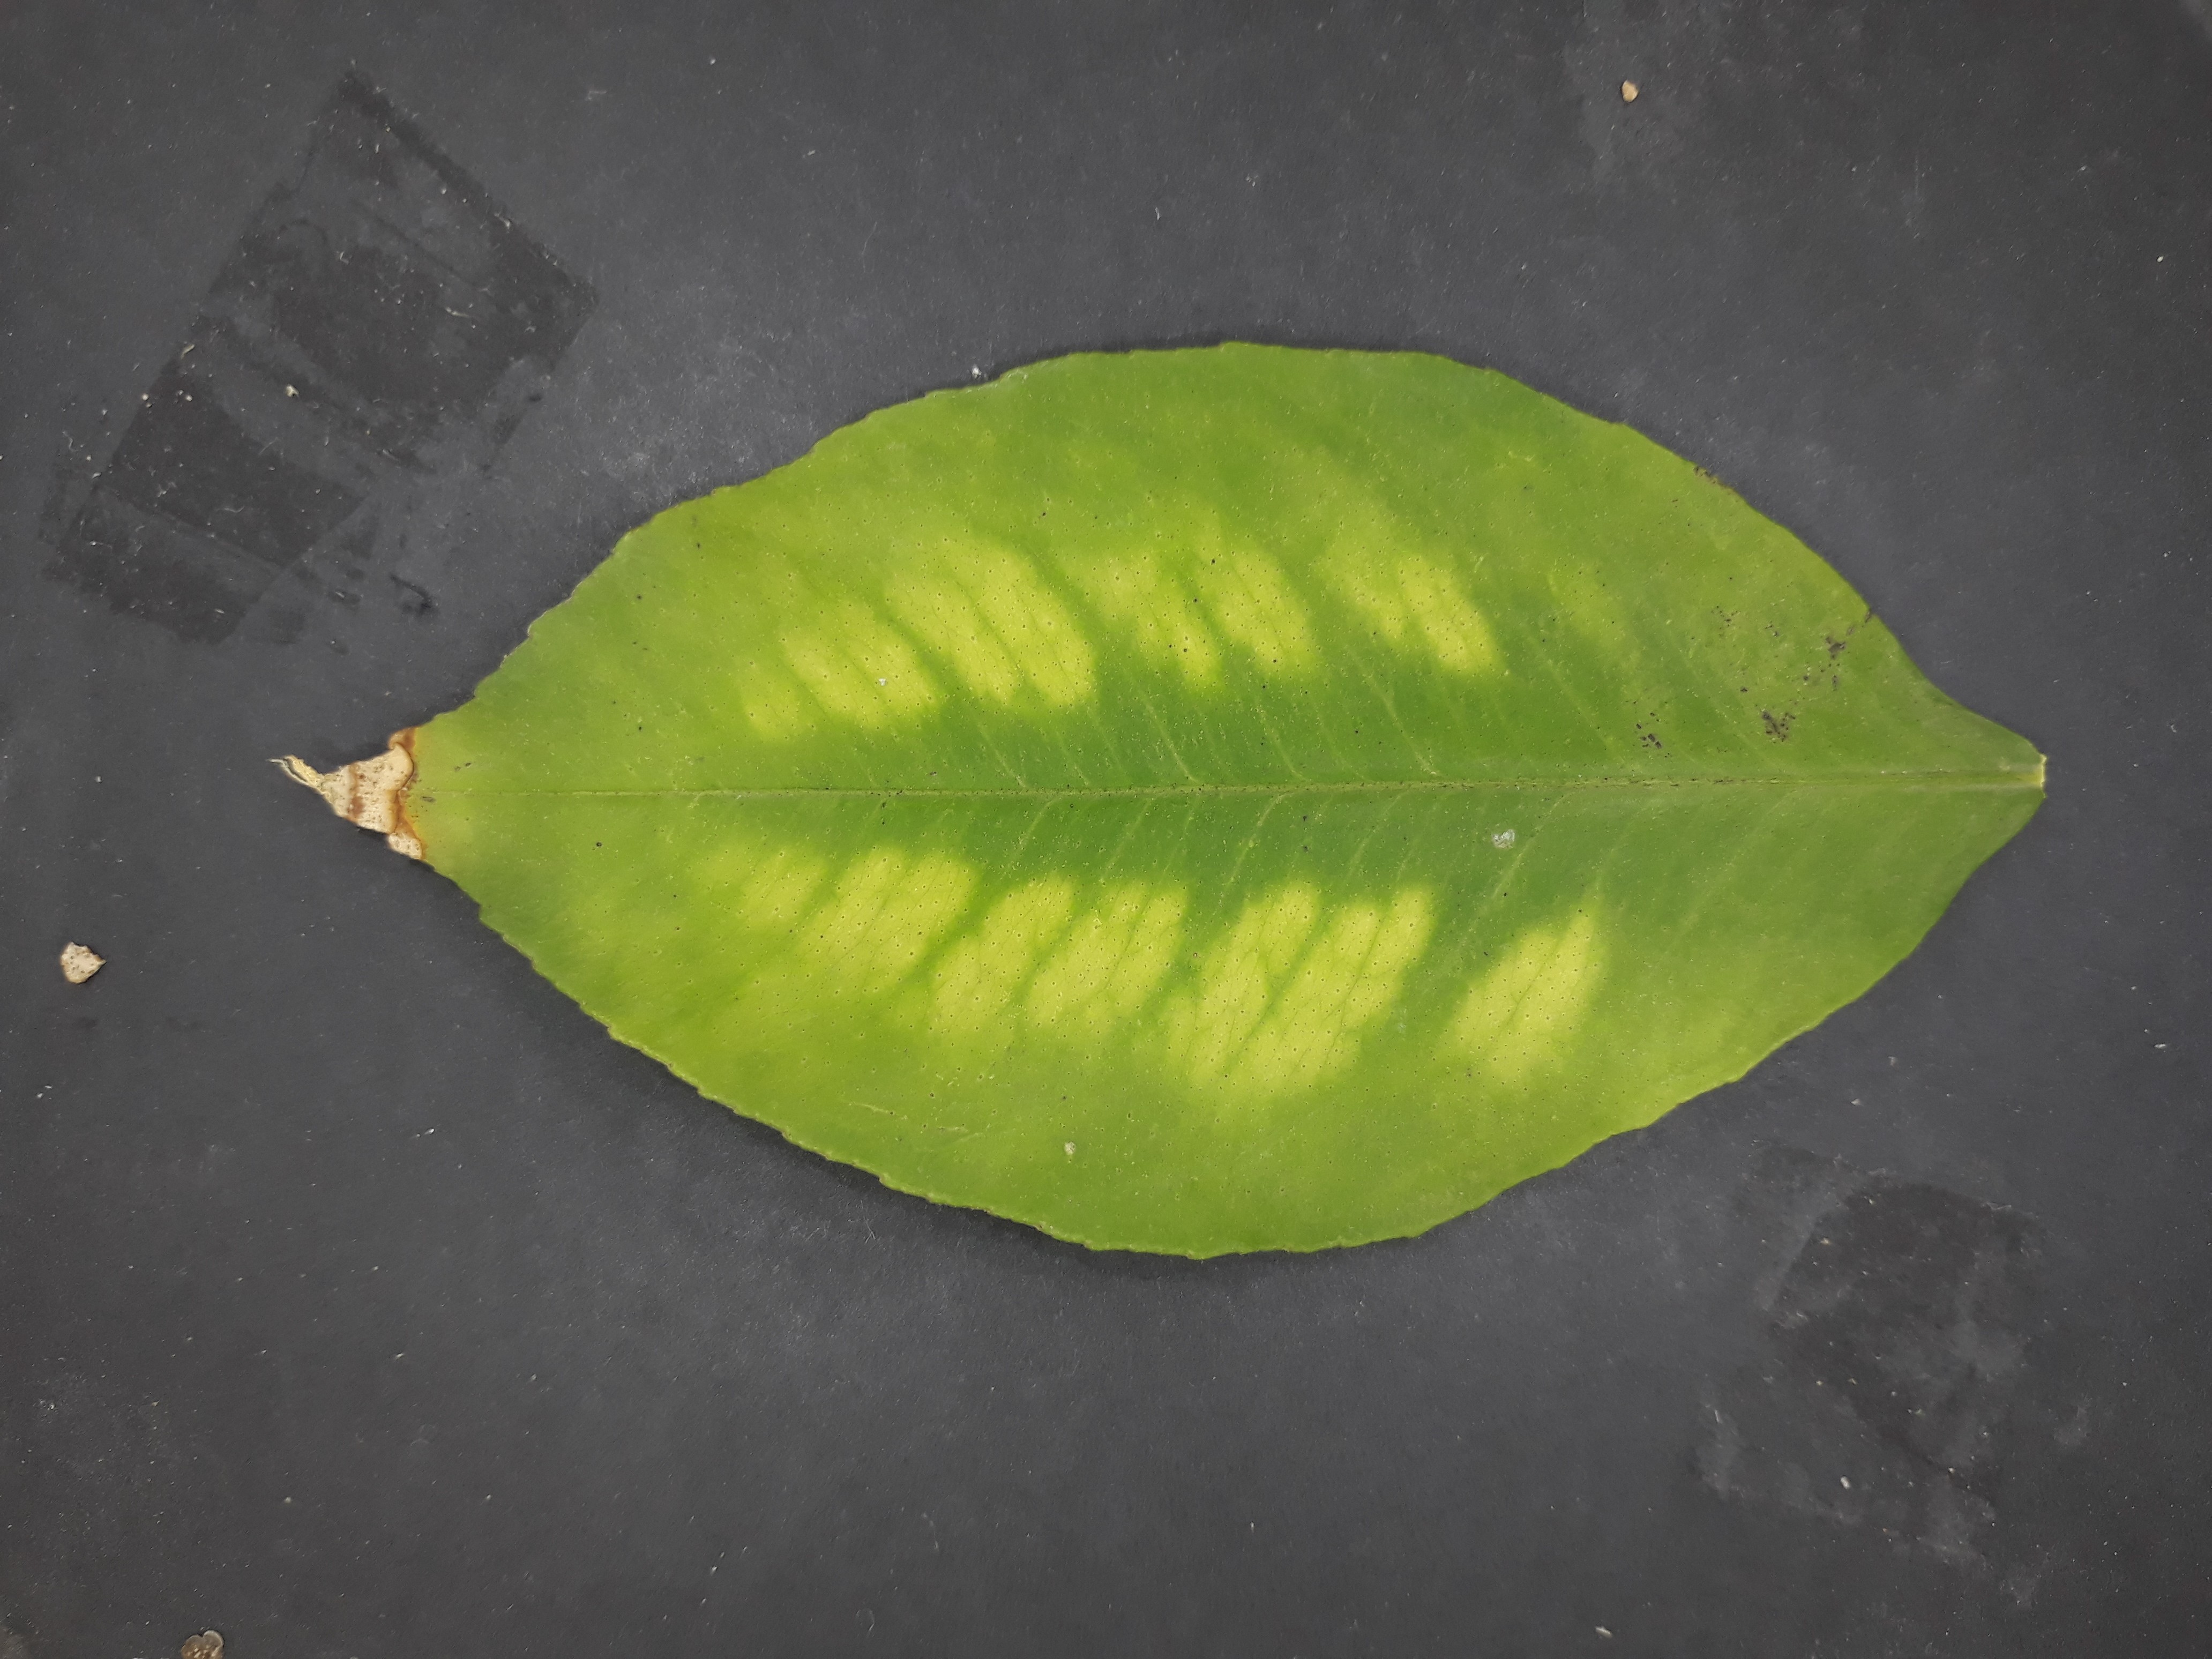
Label: Magnesium deficiency (Mg)